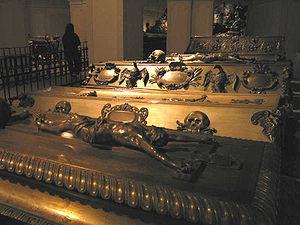
Autriche, Vienne, Église des Capucins, Crypte des Capucins Quelle: Eigenes Foto Fotograf oder Zeichner: Rolf Süßbrich Andere Versionen: Lizenzstatus: GNU FDL